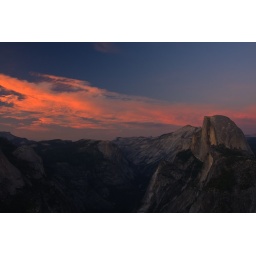
Finally only red clouds remained of the amazing sunset over Yosemite Valley as seen from Glacier Point.